WUAB

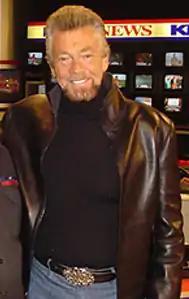
refer to caption

Despite the departures of Sheldon and "Superhost" and the sale of the station, WUAB continued aggressively competing against WOIO, with newly appointed general manager Brooke Spectorsky calling WUAB "a sleeping giant... that has been throttled back by previous owners". In 1988, the station launched "Kidsland" for the station's children's programming, hiring Liz Hermann as a continuity host in February 1990. WUAB began carrying "The Disney Afternoon" program block in the fall of 1990 as "Kidsland" centerpiece. "Kidsland" was established at the same time that WOIO set up a similar kids' club, but WOIO ultimately folded their club into Fox Kids and declined to hire an in-studio host. The station also picked up local rights to the Prime Time Entertainment Network in 1993 and the Action Pack syndication block in 1994. As a nod to Cannell's ownership, WUAB acquired reruns to "21 Jump Street" in 1990, displacing "Hee Haw", which WUAB carried throughout the entirety of Gaylord ownership. WUAB lead news anchor Romona Robinson also made a cameo appearance as a news reporter on "The Commish", a series Cannell co-created and produced.